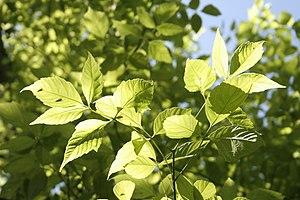
Feuilles d'érable à feuilles de frêne ou érable negundo (Acer negundo). Mons (Belgique) – Parc du Waux-Hall. Camera location50°
L'Érable negundo ou Érable négondo est une espèce végétale de la famille des Aceraceae. Cet érable d’une dizaine de mètres de hauteur est originaire de l’est de l'Amérique du Nord. On l'appelle aussi Érable à giguère, peut-être par déformation du nom « érable argilière » qu'utilisaient les Français de l'Illinois, en 1814. Il est appelé parfois Érable à feuilles de frêne ou Érable américain. Cette essence peu intéressante pour son bois a été introduite sur d'autres continents en tant qu'arbre d'ornement pour les parcs et jardins. Elle s'est révélée être localement envahissante.